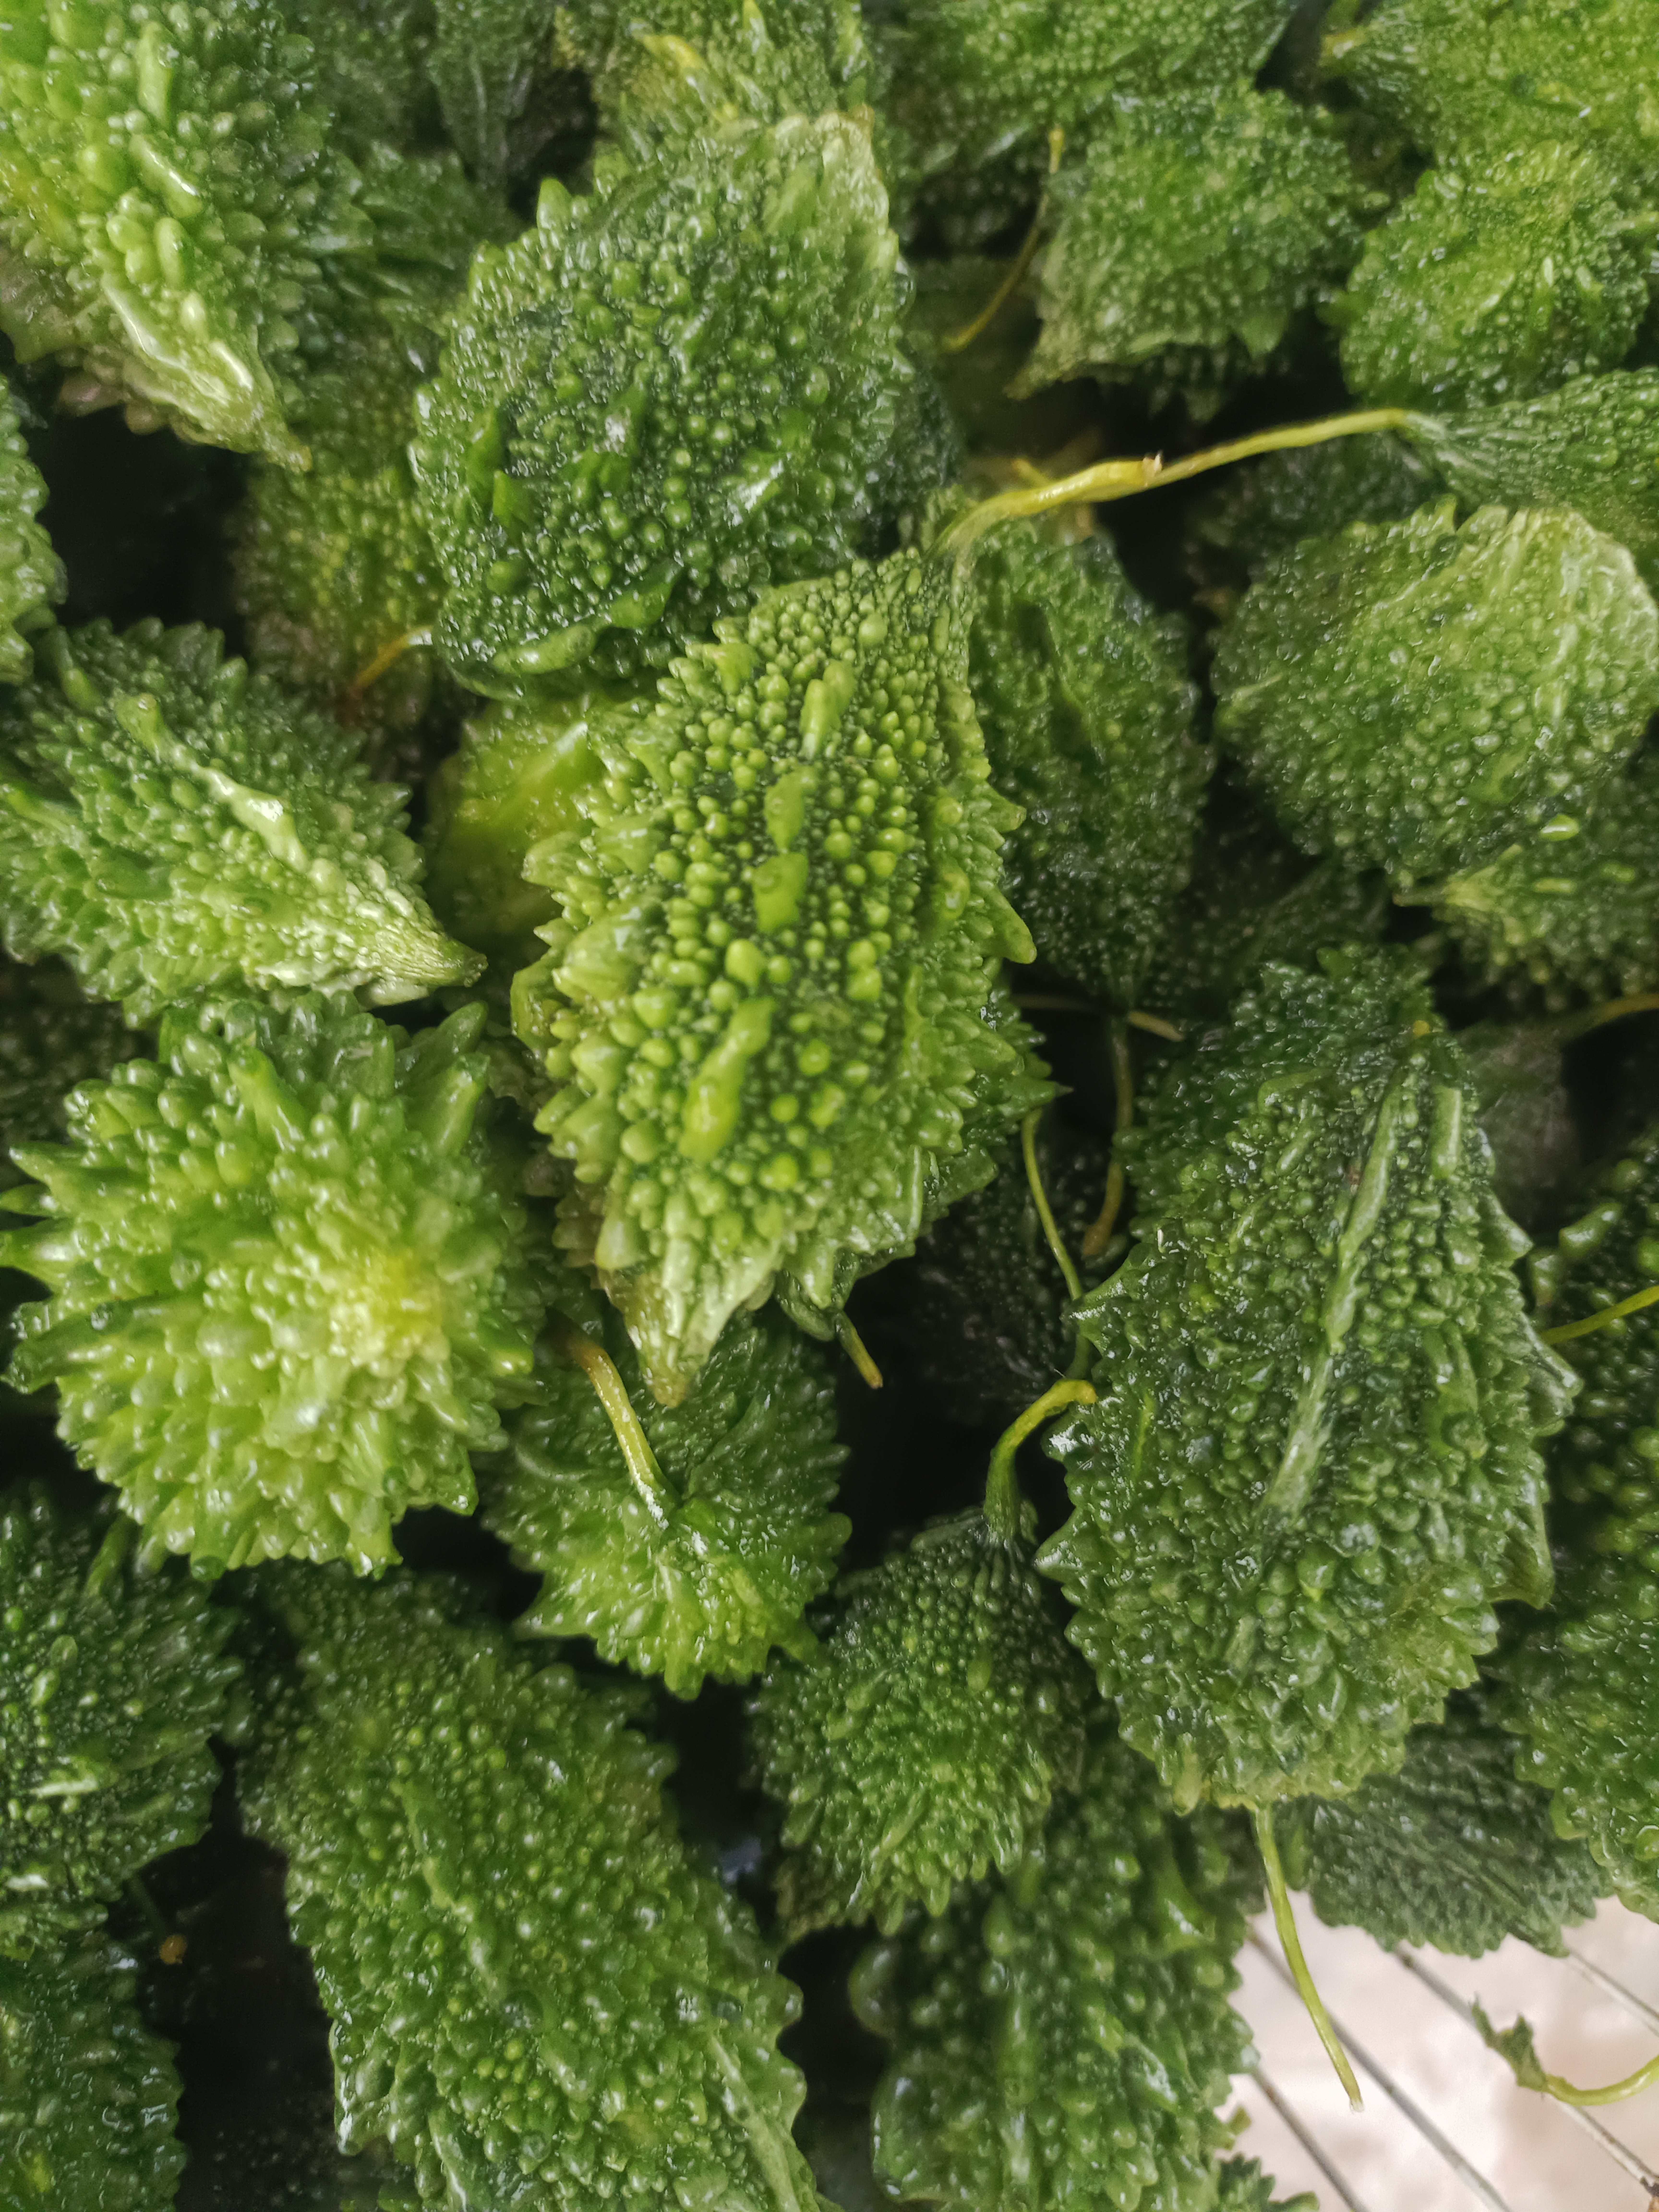
Label: Momordica charantia